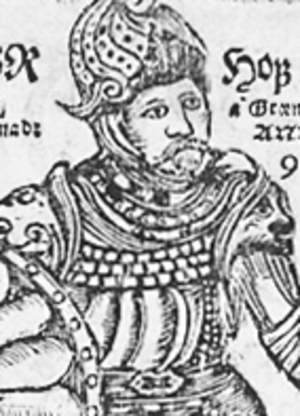
L'Íslendingabók est une œuvre littéraire islandaise du XIIᵉ siècle, écrite par Ari Þorgilsson, prêtre et historien. Son ouvrage traite du début de l'histoire de l'Islande, de la colonisation au début du XIIᵉ siècle. D'un style prosaïque et extrêmement concis, le texte est écrit en langue vernaculaire, le vieux norrois.